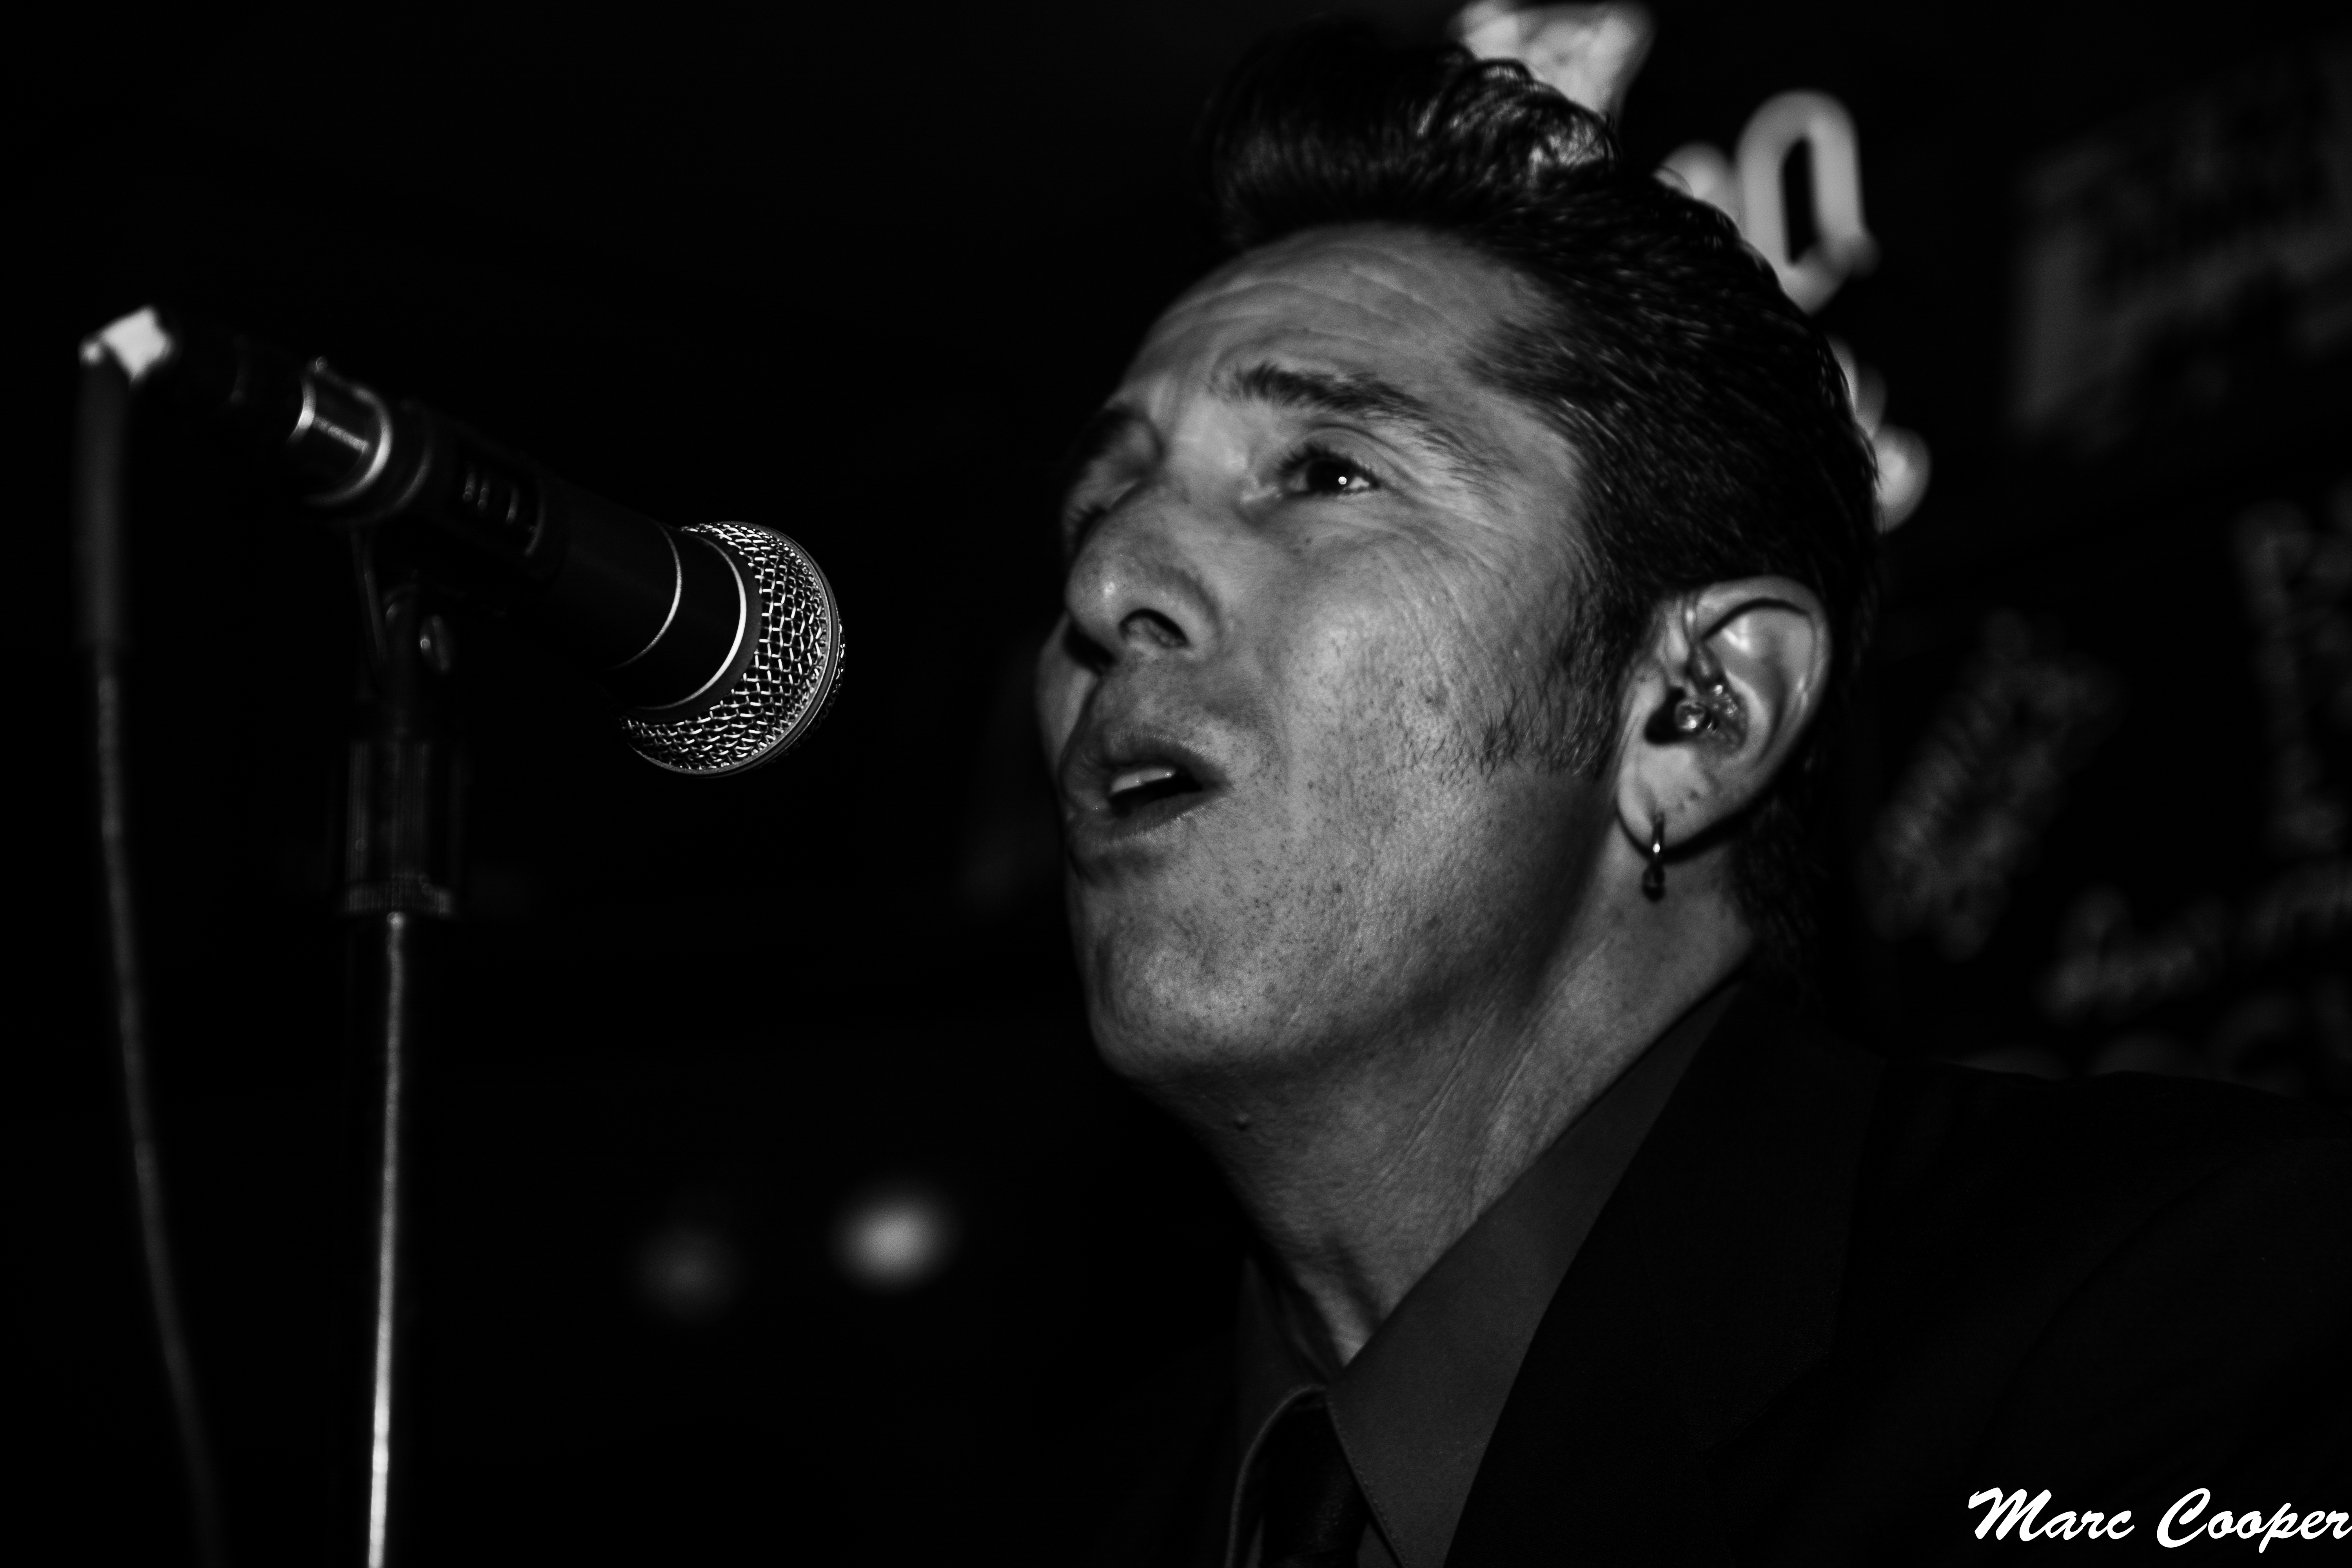
music, black and white, concert, singer, musician, monochrome, performance, singing, musicians, guitarist, mauisugarmill, gospel, littlefaithblues, losangeleblues, entertainment, singer songwriter, monochrome photography, film noir